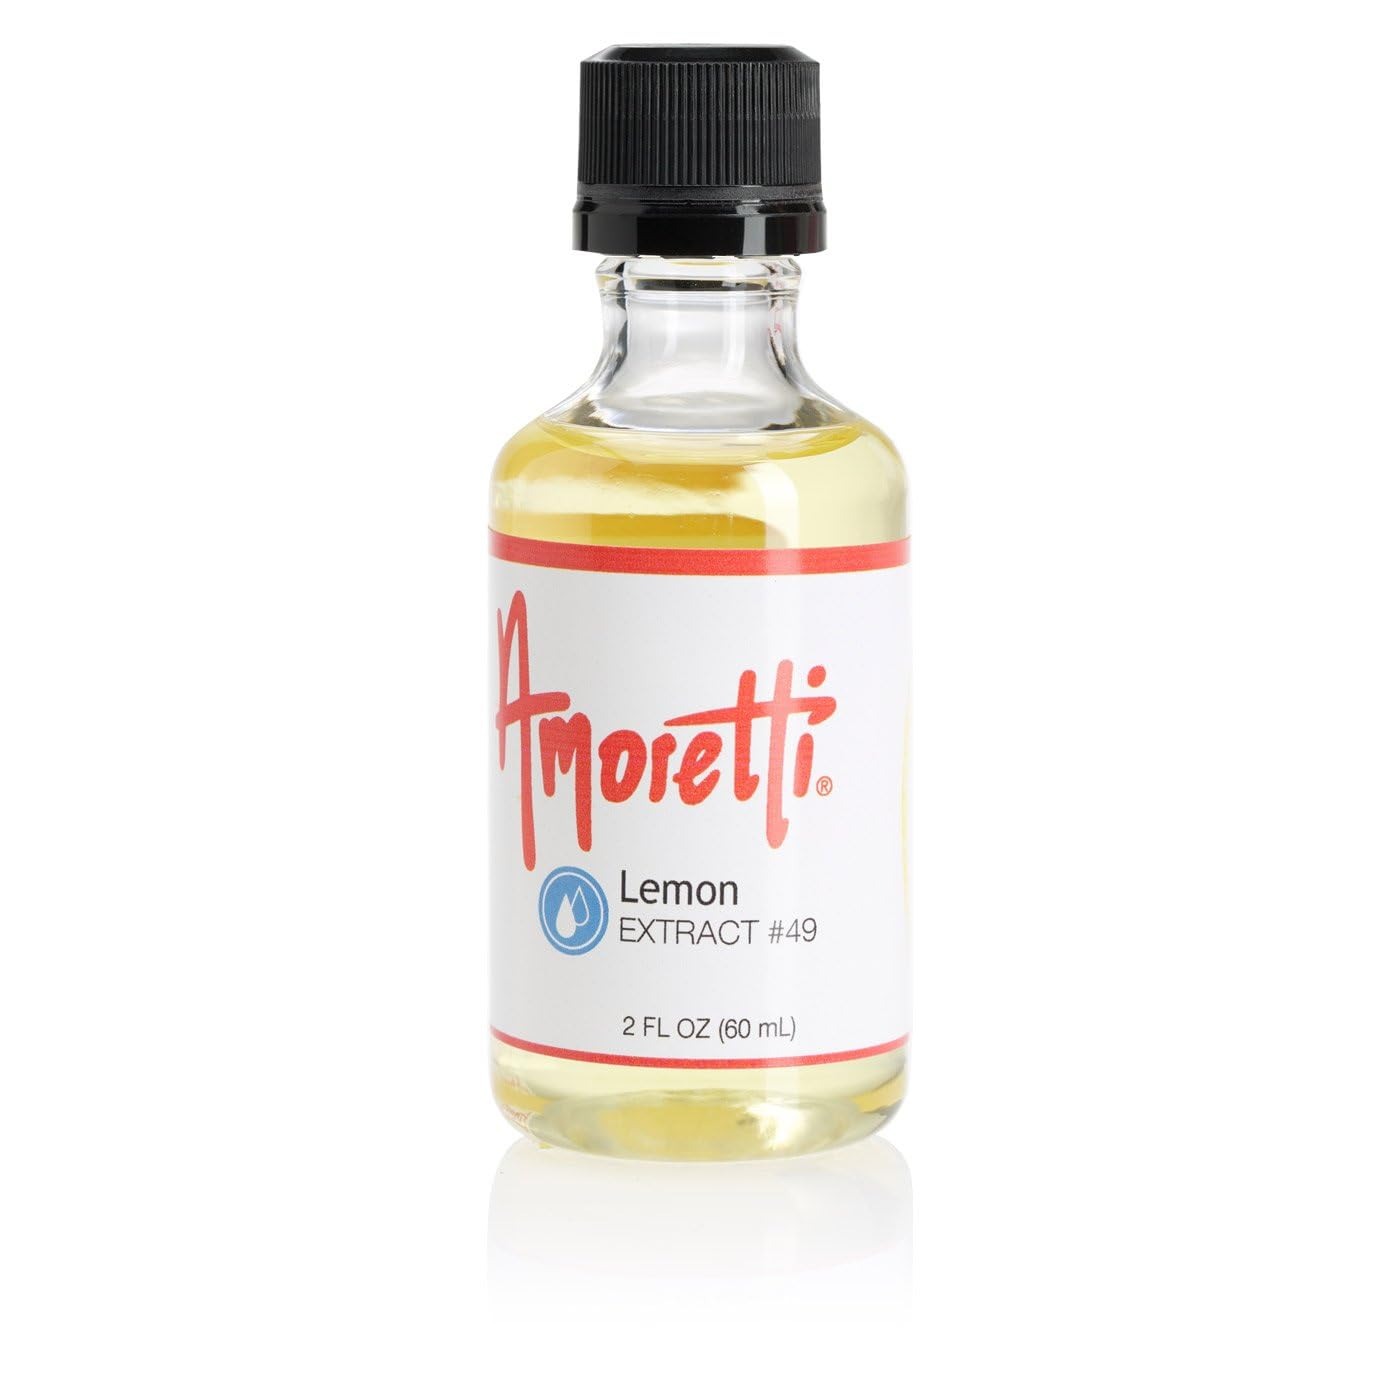
Item Name: Amoretti - Lemon Extract Water Soluble 2 oz - Highly Concentrated & Perfect For Pastry, Savory, Brewing, and more, Preservative Free, Vegan, Kosher Pareve, Keto Friendly
Bullet Point 1: INCREDIBLE VERSATILITY: Our extracts are ideal for flavoring cakes, cookies, buttercreams, frostings, macarons, brewing, distilling and so much more.
Bullet Point 2: SPECIFICATIONS: Highly concentrated, no preservatives, no artificial colors, gluten-free, vegan Kosher Pareve, keto-friendly, bake-proof, and freeze-thaw stable.
Bullet Point 3: HIGHEST QUALITY: We use only the finest and freshest ingredients to deliver delicious natural flavors in each serving.
Bullet Point 4: Preservative-Free
Bullet Point 5: Bake-Proof & Freeze-Thaw Stable
Product Description: Refreshing, Vibrant, CitrusyEnhance your gourmet creations with Amoretti's Lemon Water-Soluble Extract. A trusted choice among industry professionals, our extracts are naturally flavored, highly concentrated, and very versatile. Deliver the vibrant flavor of hand-picked, zesty lemons straight into all your favorite culinary applications. Empower your imagination — with Amoretti!Product Details
Value: 2.0
Unit: Ounce

Price: 27.44